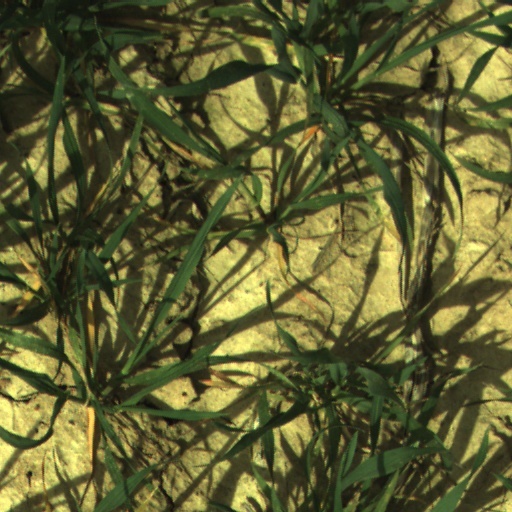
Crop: wheat